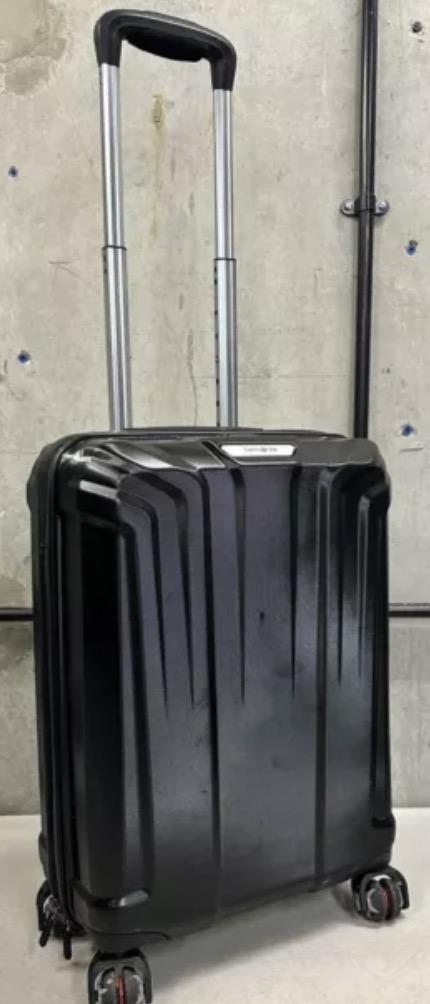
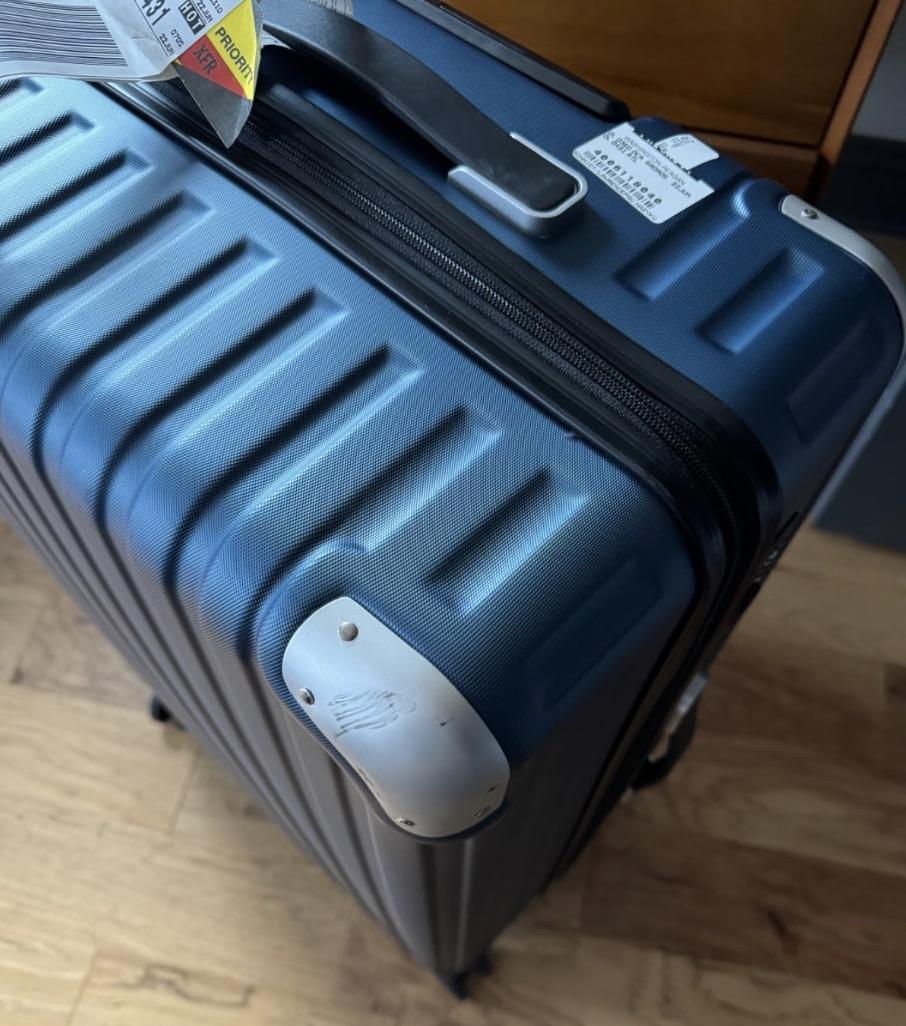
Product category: items_tea
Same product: no